Reid Detmers

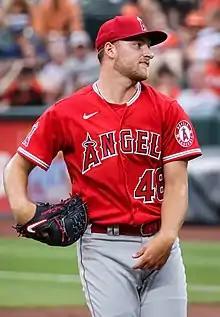
Detmers with the Los Angeles Angels in 2022

Reid Kristien Detmers (born July 8, 1999) is an American professional baseball pitcher for the Los Angeles Angels of Major League Baseball (MLB).